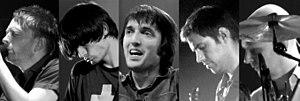
Ceci est une liste de la discographie des albums et singles du groupe Radiohead. Le groupe a sorti 9 albums studio, 28 singles, 11 maxis et une boxset. Radiohead a vendu plus de 30 millions d'albums à travers le monde. Six de ses neuf albums ont atteint la première place des ventes sur le marché britannique.
Radiohead [ˌɹeɪdioʊˈhɛd] est un groupe de rock britannique, originaire d'Abingdon, dans l'Oxfordshire. Formé en 1985, il est composé de Thom Yorke, des frères Jonny Greenwood et Colin Greenwood, Ed O'Brien, et Phil Selway.